Professor Longhair

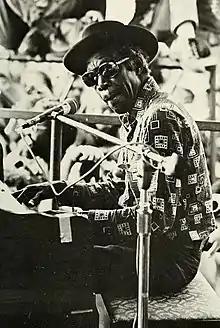
Professor Longhair at the 1975 New Orleans Jazz & Heritage Festival

Henry Roeland Byrd (December 19, 1918 – January 30, 1980), better known as Professor Longhair or "Fess" for short, was an American singer and pianist who performed New Orleans blues. He was active in two distinct periods, first in the heyday of early rhythm and blues and later in the resurgence of interest in traditional jazz after the founding of the New Orleans Jazz and Heritage Festival in 1970. His piano style has been described as "instantly recognizable, combining rumba, mambo, and calypso".